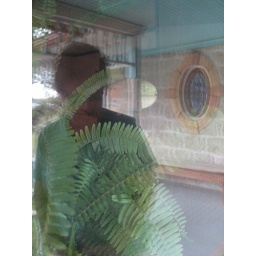
stained glass in fern window